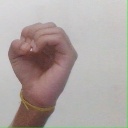
अक्षर: ऊ